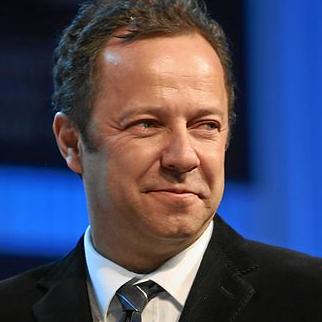
Age: 51